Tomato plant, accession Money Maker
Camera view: horizontal (90 deg, fisheye); turntable rotation: 60 degrees
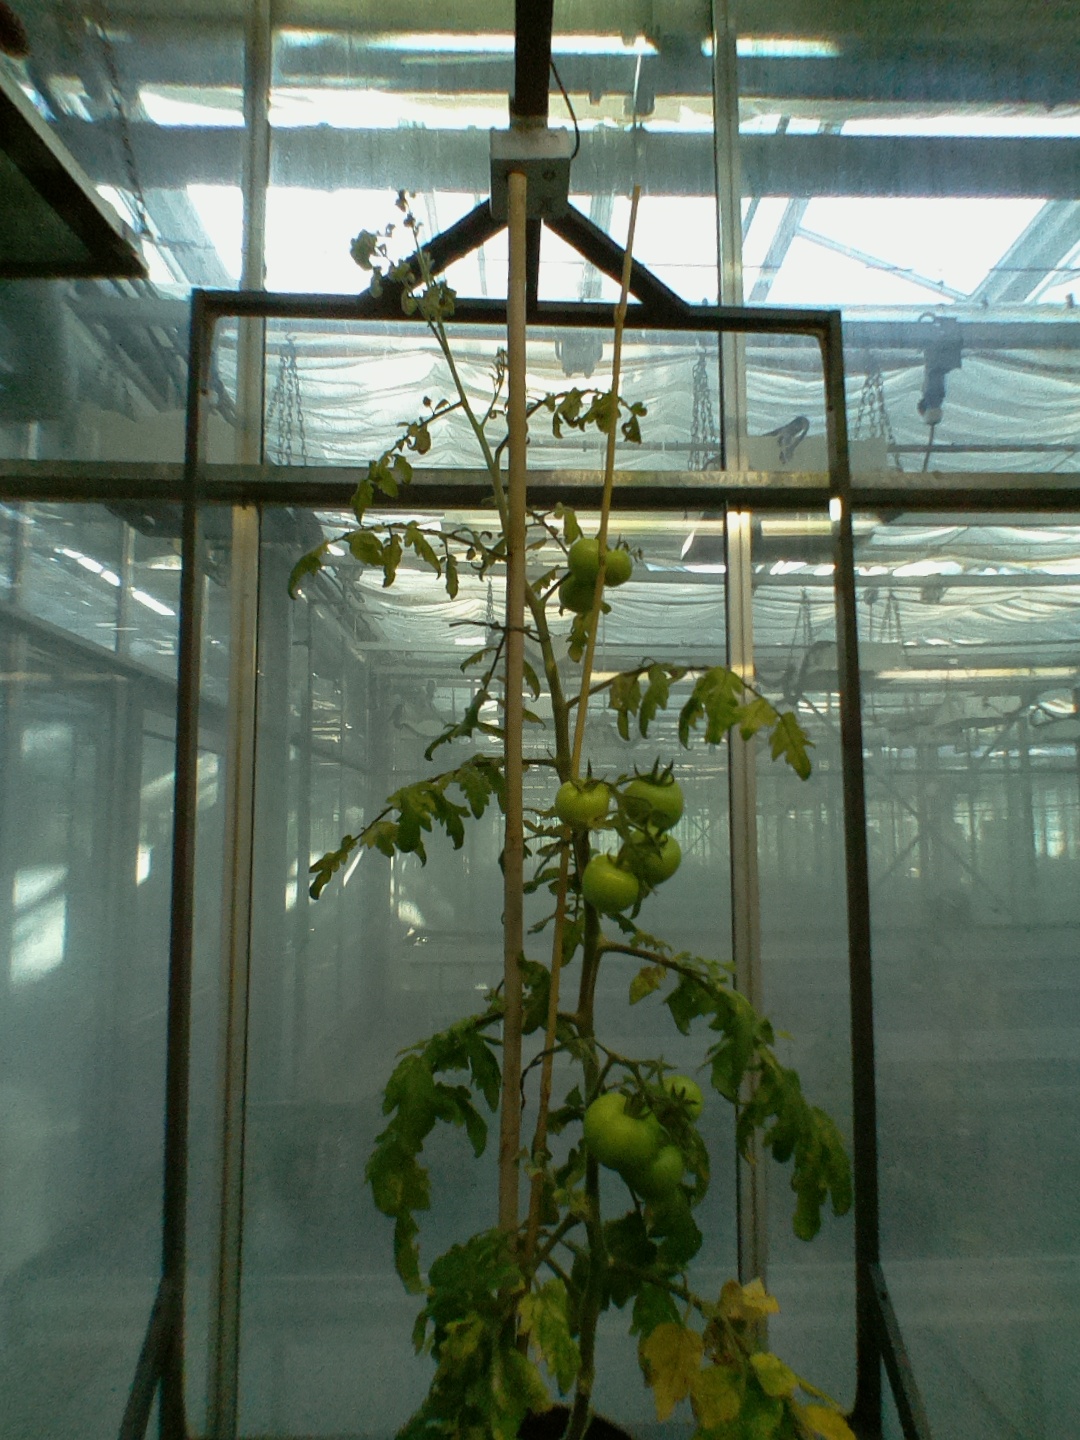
BBCH growth stage 79: 90% -100% of final fruit size